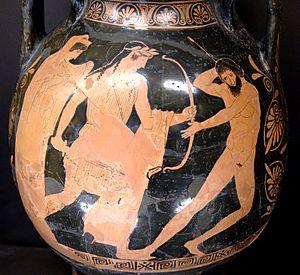
Apollon frappant de ses flèches Tityos, qui a essayé d'enlever sa mère Léto. Face A d'un pélikè attique à figures rouges, v. 450-440 av. J.-C.
Apollon est le dieu grec des arts, du chant, de la musique, de la beauté masculine, de la poésie et de la lumière. Il est conducteur des neuf muses. Apollon est également le dieu des purifications et de la guérison, mais peut apporter la peste par son arc ; enfin, c'est l'un des principaux dieux capables de divination, consulté, entre autres, à Delphes, où il rendait ses oracles par la Pythie de Delphes. Il a aussi été honoré par les Romains, qui l'ont adopté très rapidement sans changer son nom. Dès le Vᵉ siècle av. J.-C., ils l'adoptèrent pour ses pouvoirs guérisseurs et lui élevèrent des temples.
Dans la mythologie grecque, Tityos est un Géant, fils de Zeus et d'Élara, et père d'Europe.
La collection Campana est une collection d'œuvres d'art regroupée au XIXᵉ siècle par Giampietro Campana.